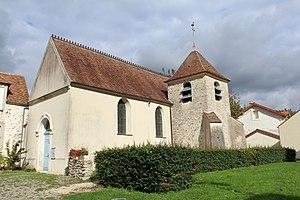
Église Saint-Eutrope de Chanteloup-en-Brie.